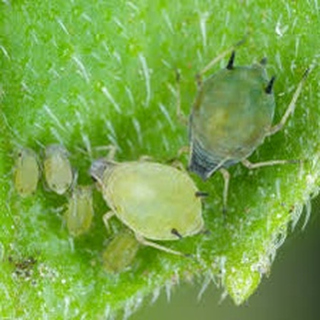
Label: wheat_aphid